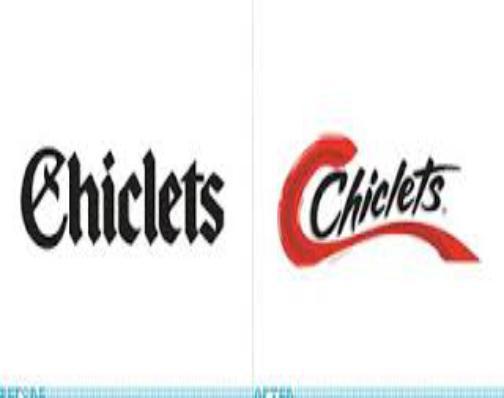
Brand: Chiclets
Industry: Food